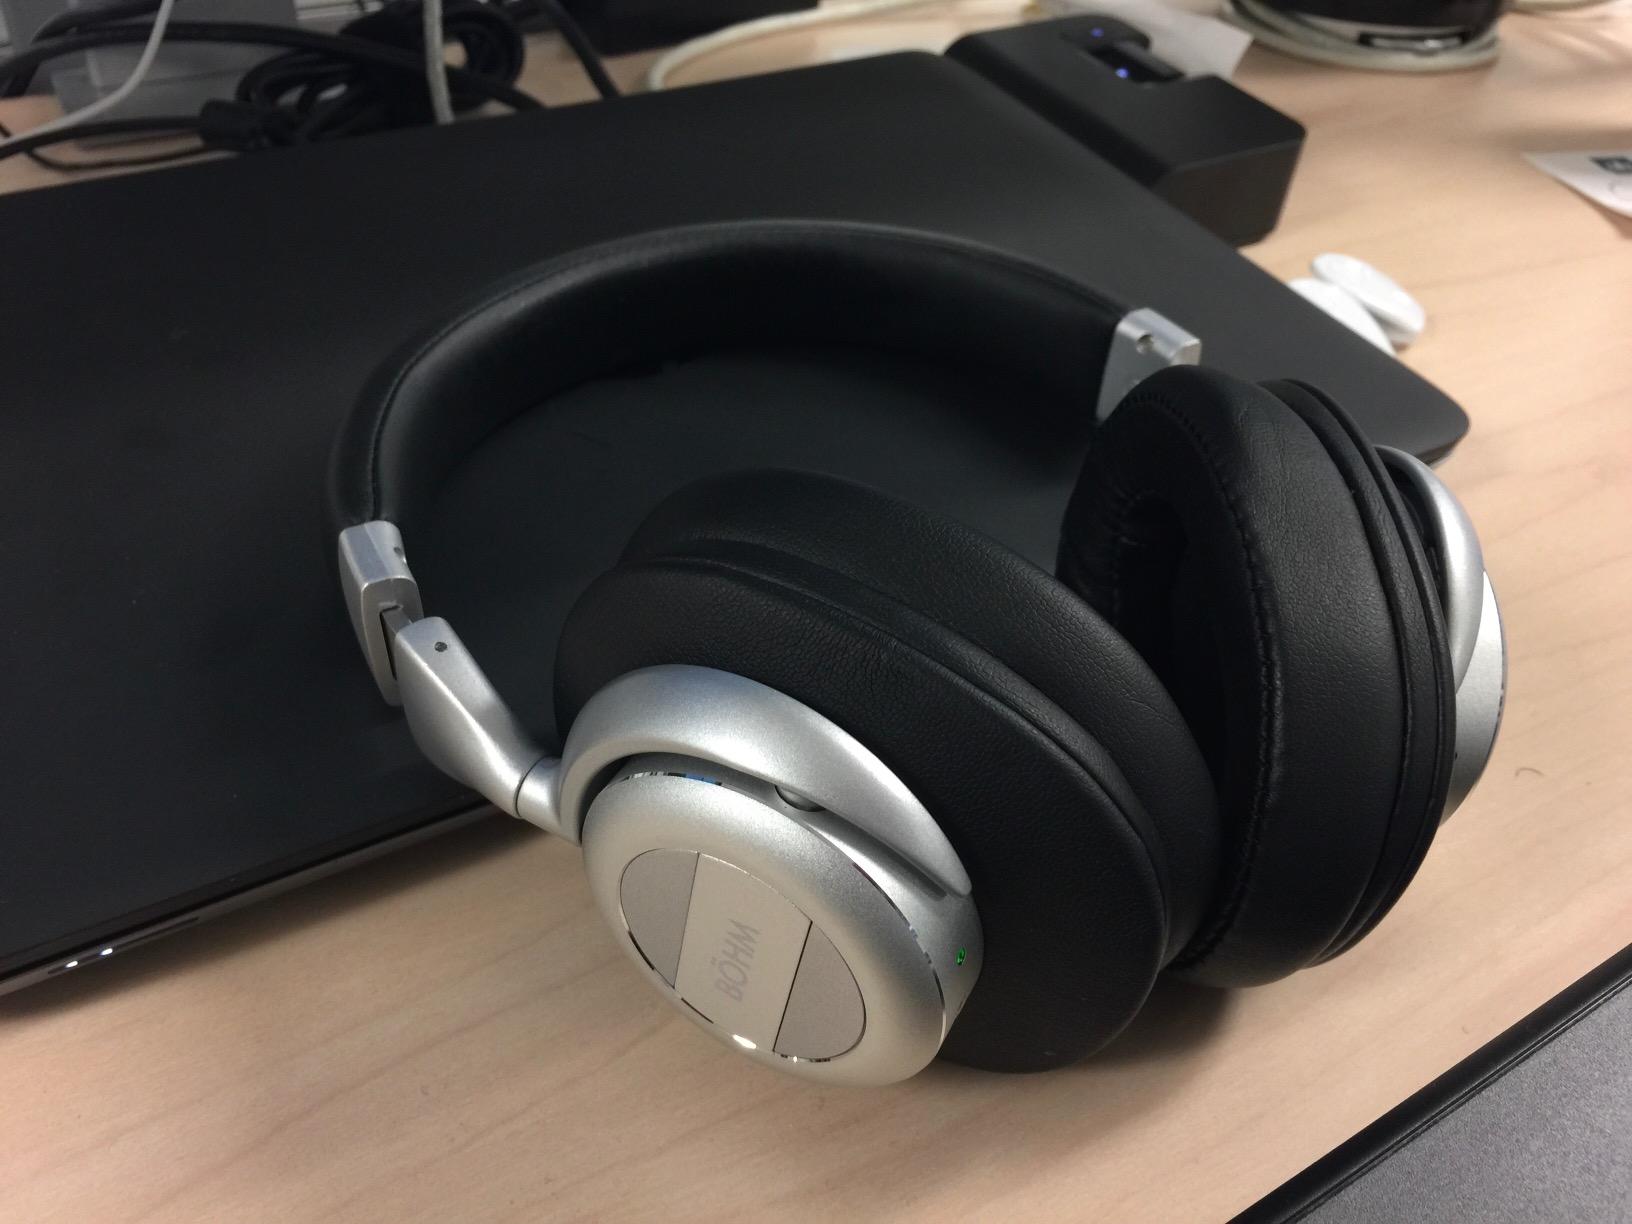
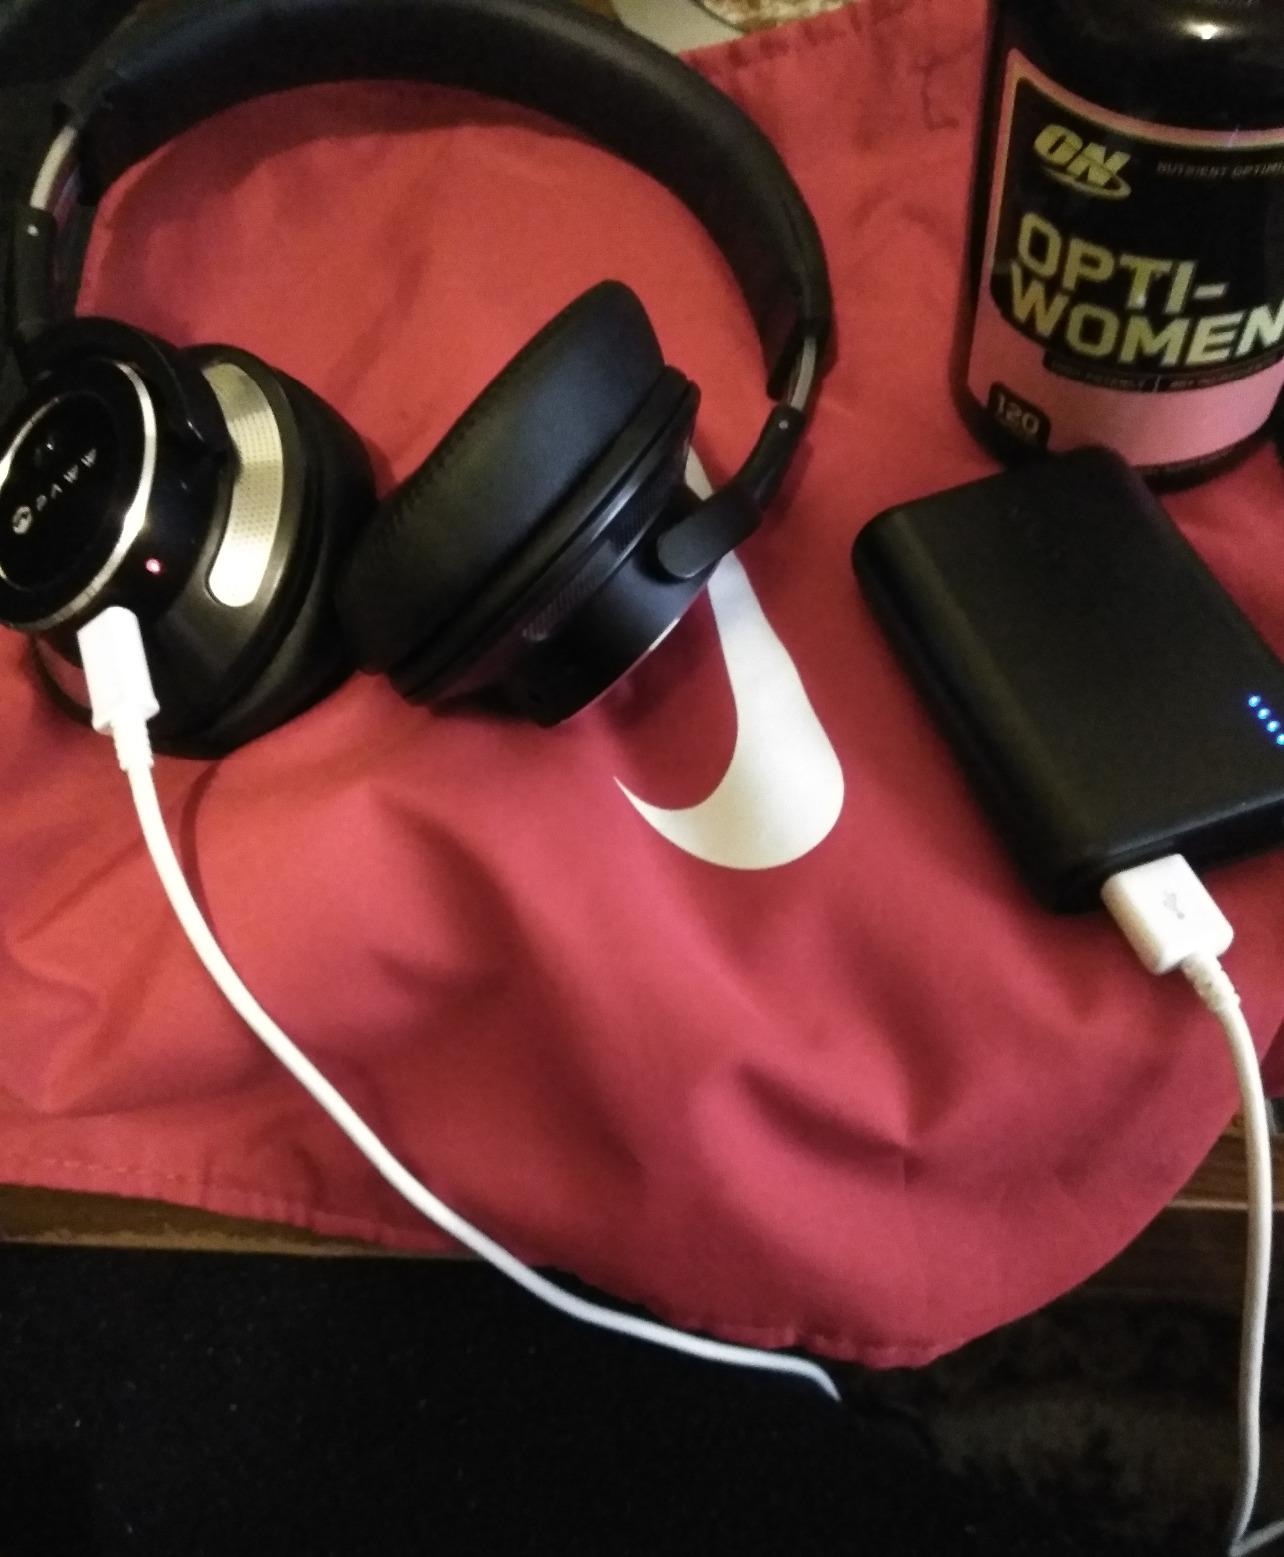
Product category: headphones
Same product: no